First inauguration of Barack Obama

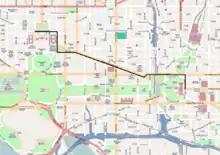
2009 Inaugural parade route

A luncheon at the U.S. Capitol has been part of the inaugural program since 1953 (before that time, the luncheon was usually held at the White House and hosted by the outgoing president and first lady). The menu for the 2009 inaugural luncheon, which often features dishes representative of the home states of the new president and vice president, included seafood stew, duck and pheasant entrees with Pinot noir wine, and a dessert of apple cinnamon sponge cake with sweet cream glacé. Since 1985, a painting has served as a backdrop for the head table. For the 2009 inaugural luncheon, the featured painting was Thomas Hill's 1865 "View of the Yosemite Valley", a painting that commemorated Abraham Lincoln's 1864 signing of the Yosemite Grant, which was the first time the federal government protected park lands for public use.